Keytar

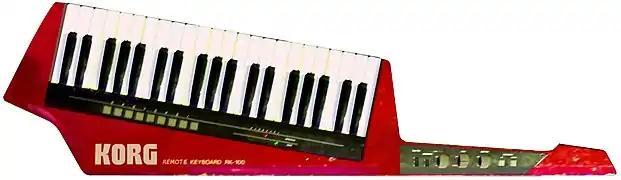
KORG RK-100 (1984) MIDI remote controller

A keytar (a portmanteau of "keyboard" and "guitar") is a keyboard instrument similar to a synthesizer or MIDI controller that is supported by a strap around the neck and shoulders, similar to the way a guitar is held.